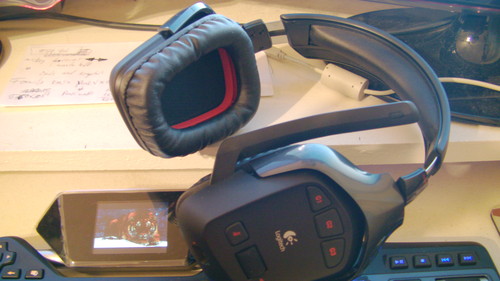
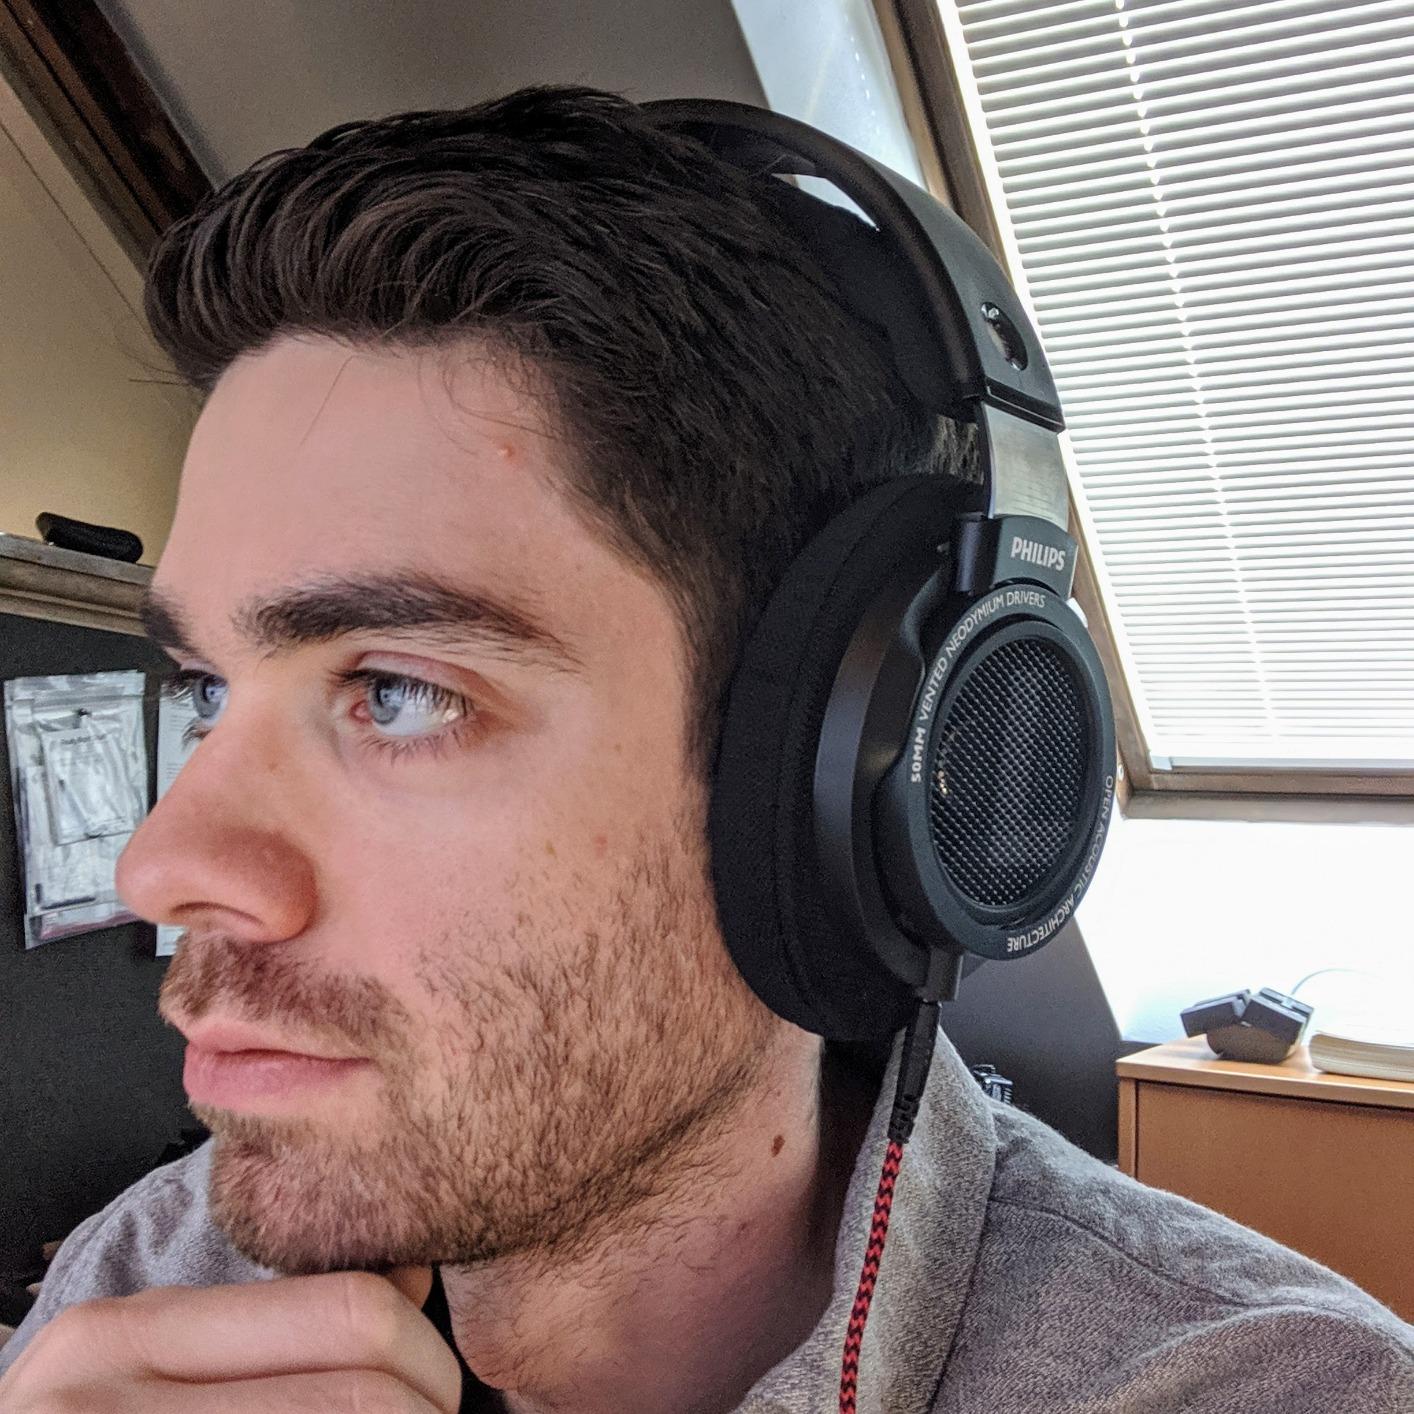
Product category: headphones
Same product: no